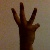
The image shows a hand gesture representing the number 6 in Indian Sign Language.